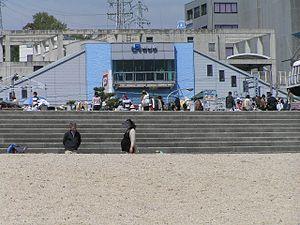
La gare d'Asagiri est une gare ferroviaire localisée dans la ville d'Akashi, dans la Préfecture de Hyōgo au Japon. La gare est exploitée par la compagnie JR West, sur la ligne Sanyō. Le numéro de gare est JR-A72.